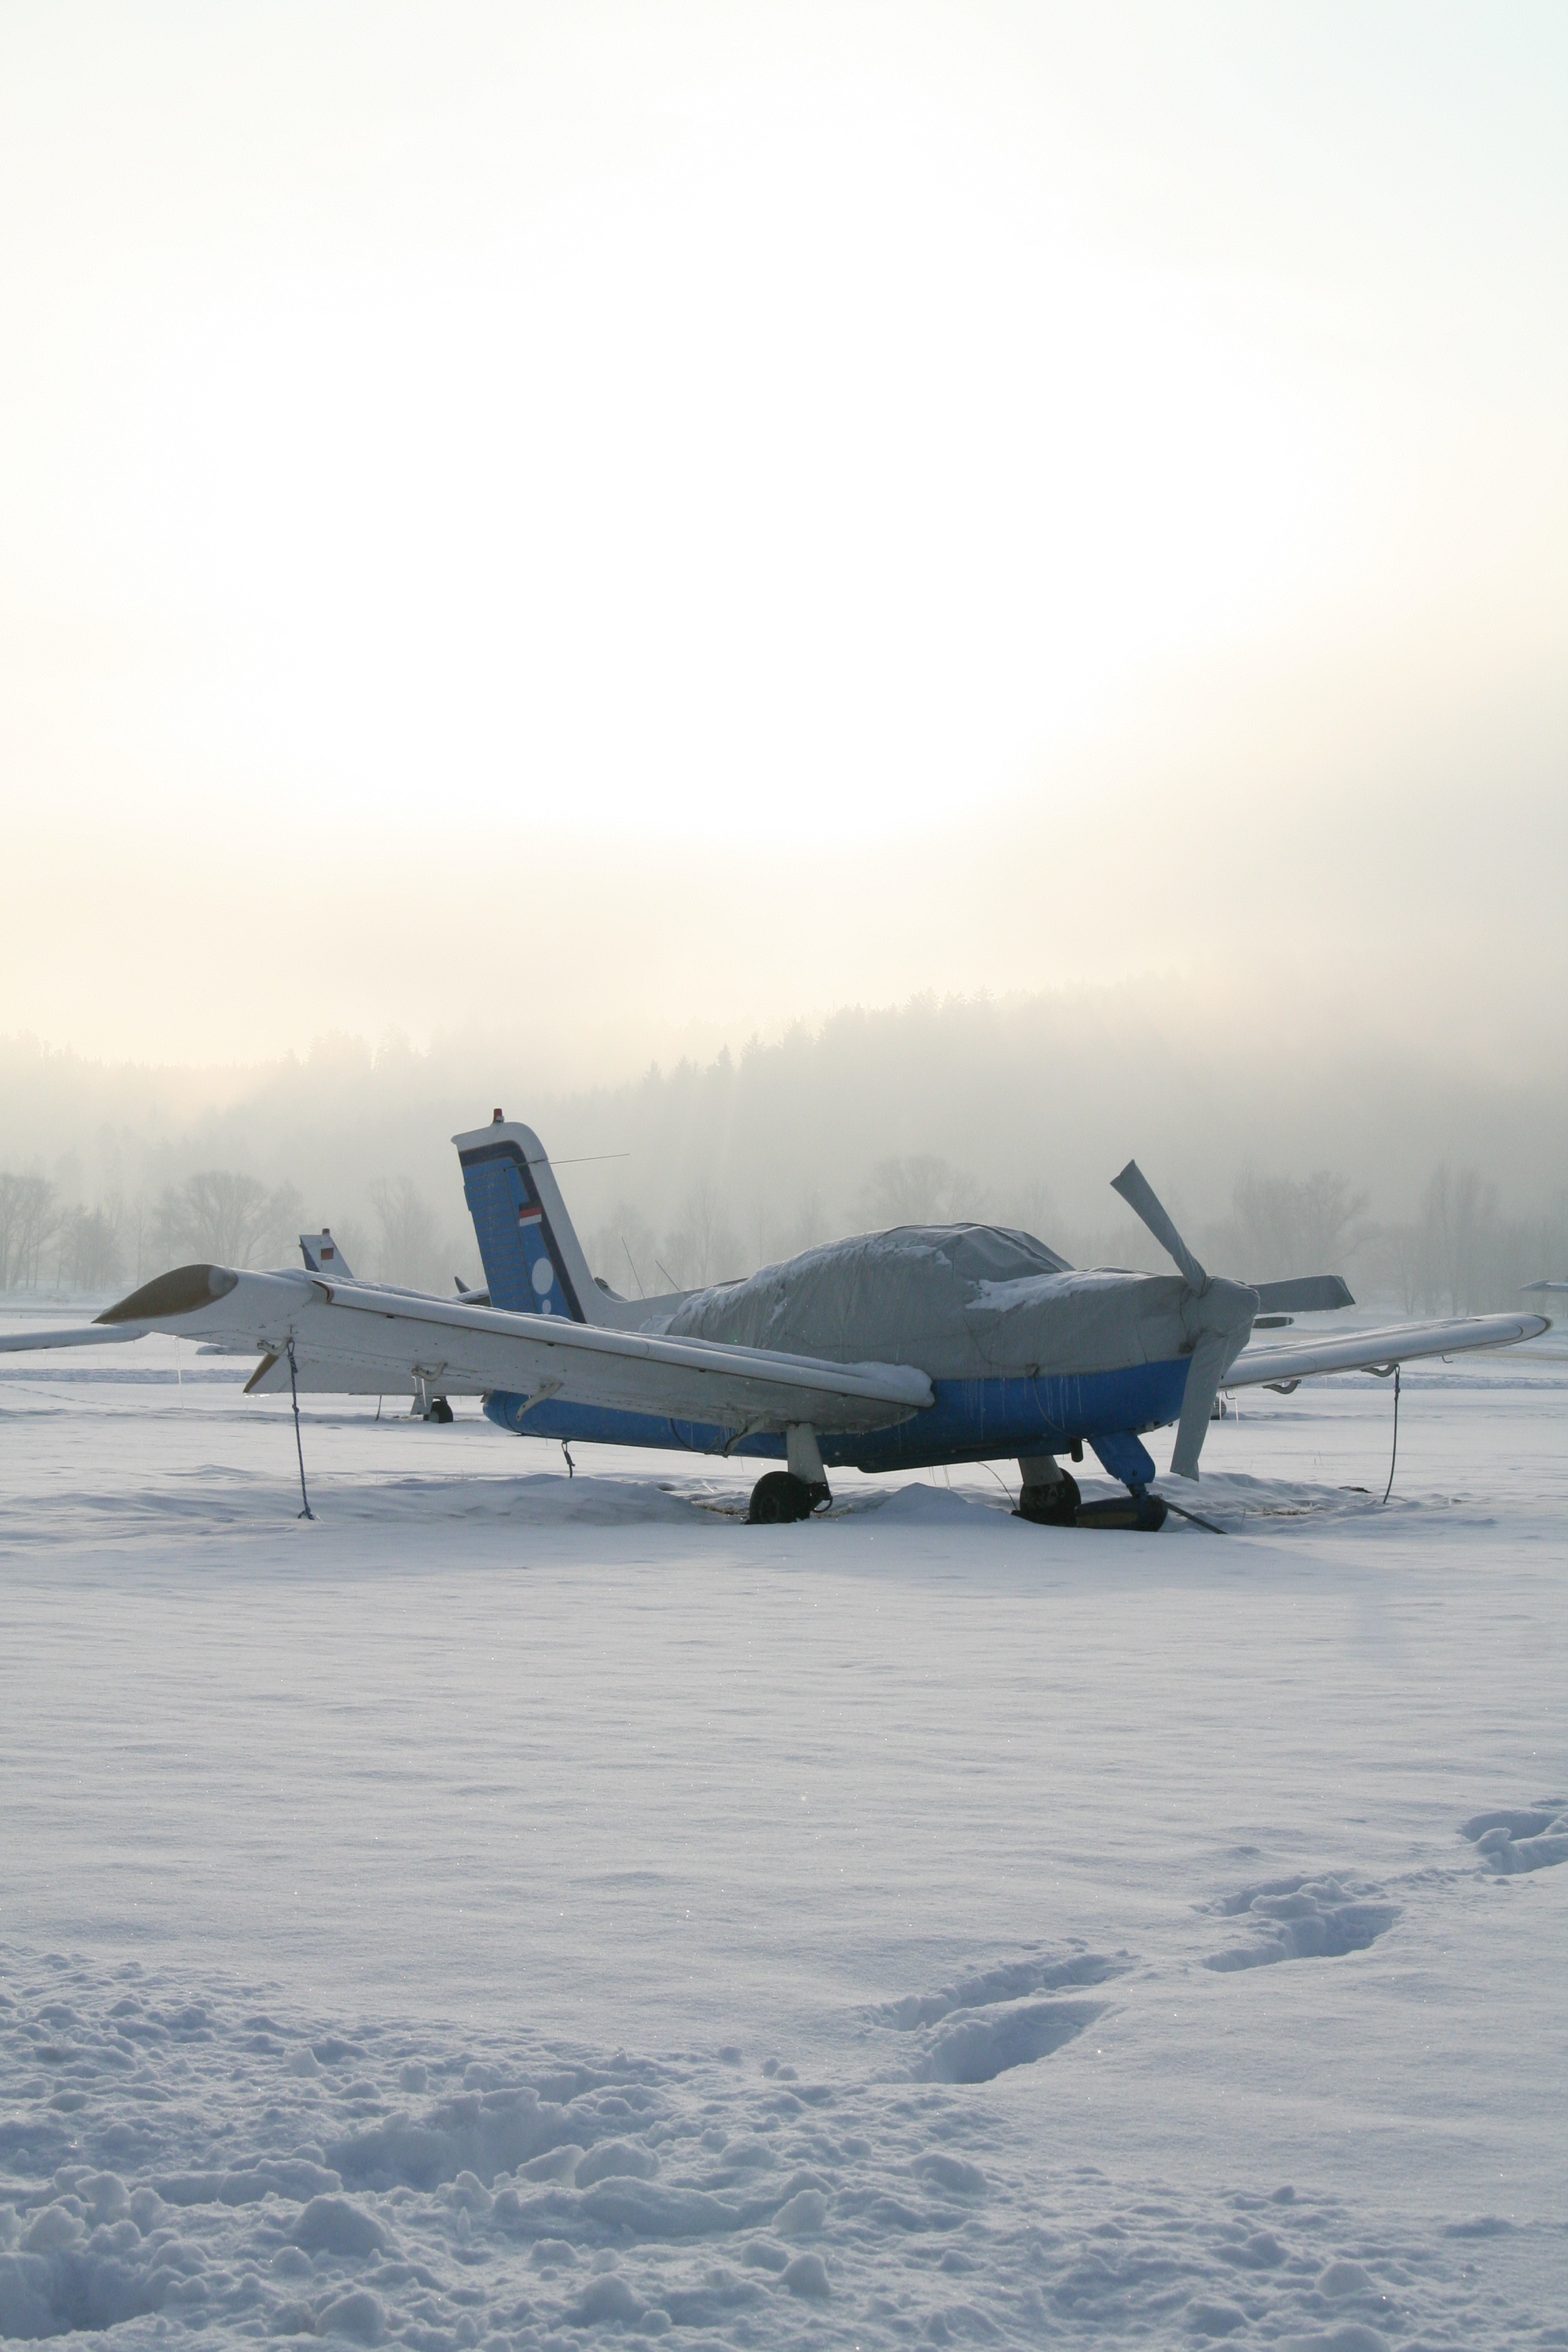
winter, wing, airplane, aircraft, vehicle, airline, aviation, flight, airliner, propeller, takeoff, propeller plane, light aircraft, air force, jet aircraft, m17, sport aircraft, fighter aircraft, military aircraft, atmosphere of earth